Volca Bass

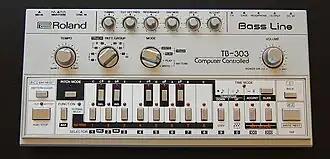
The TB-303: an inspiration for the Volca Bass

The design of the Volca bass has drawn comparisons not only to Korg's Electribe series but also to Roland's TB-303 bass synthesiser. As with other Volcas, The Volca Bass has MIDI connectivity, a 16-step sequencer and can run off batteries. The Volca Bass follows the standard architecture of a subtractive synthesiser: it produces sound using three voltage-controlled oscillators (VCO), a resonant low-pass voltage-controlled filter (VCF) and a voltage-controlled amplifier (VCA). The VCOs can be individually switched between sawtooth or square waveforms. Oscillators can be detuned up to an octave away from a given pitch and have a range of over six octaves. The Volca Bass' 12 db/octave diode ring filter is a recreation of the filter of the MiniKorg 700s. Modulation is supplied by an ADR envelope generator (EG) with switchable sustain and a low-frequency oscillator (LFO) with square and triangle waveforms capable of reaching audio-rate modulation. Using the sequencer, the Bass' VCOs can be sequenced paraphonically, sharing the same filter but playing in harmony.